Electric fireplace

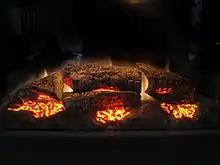
An electric fireplace.

An electric fireplace is an electric heater that mimics a fireplace burning coal, wood, or natural gas. Electric fireplaces are often placed in conventional fireplaces, which can then no longer be used for conventional fires. They plug into the wall, and can run on a "flame only" setting, or can be used as a heater, typically consuming 1.4 to 1.6 kW to heat a 40 m room.